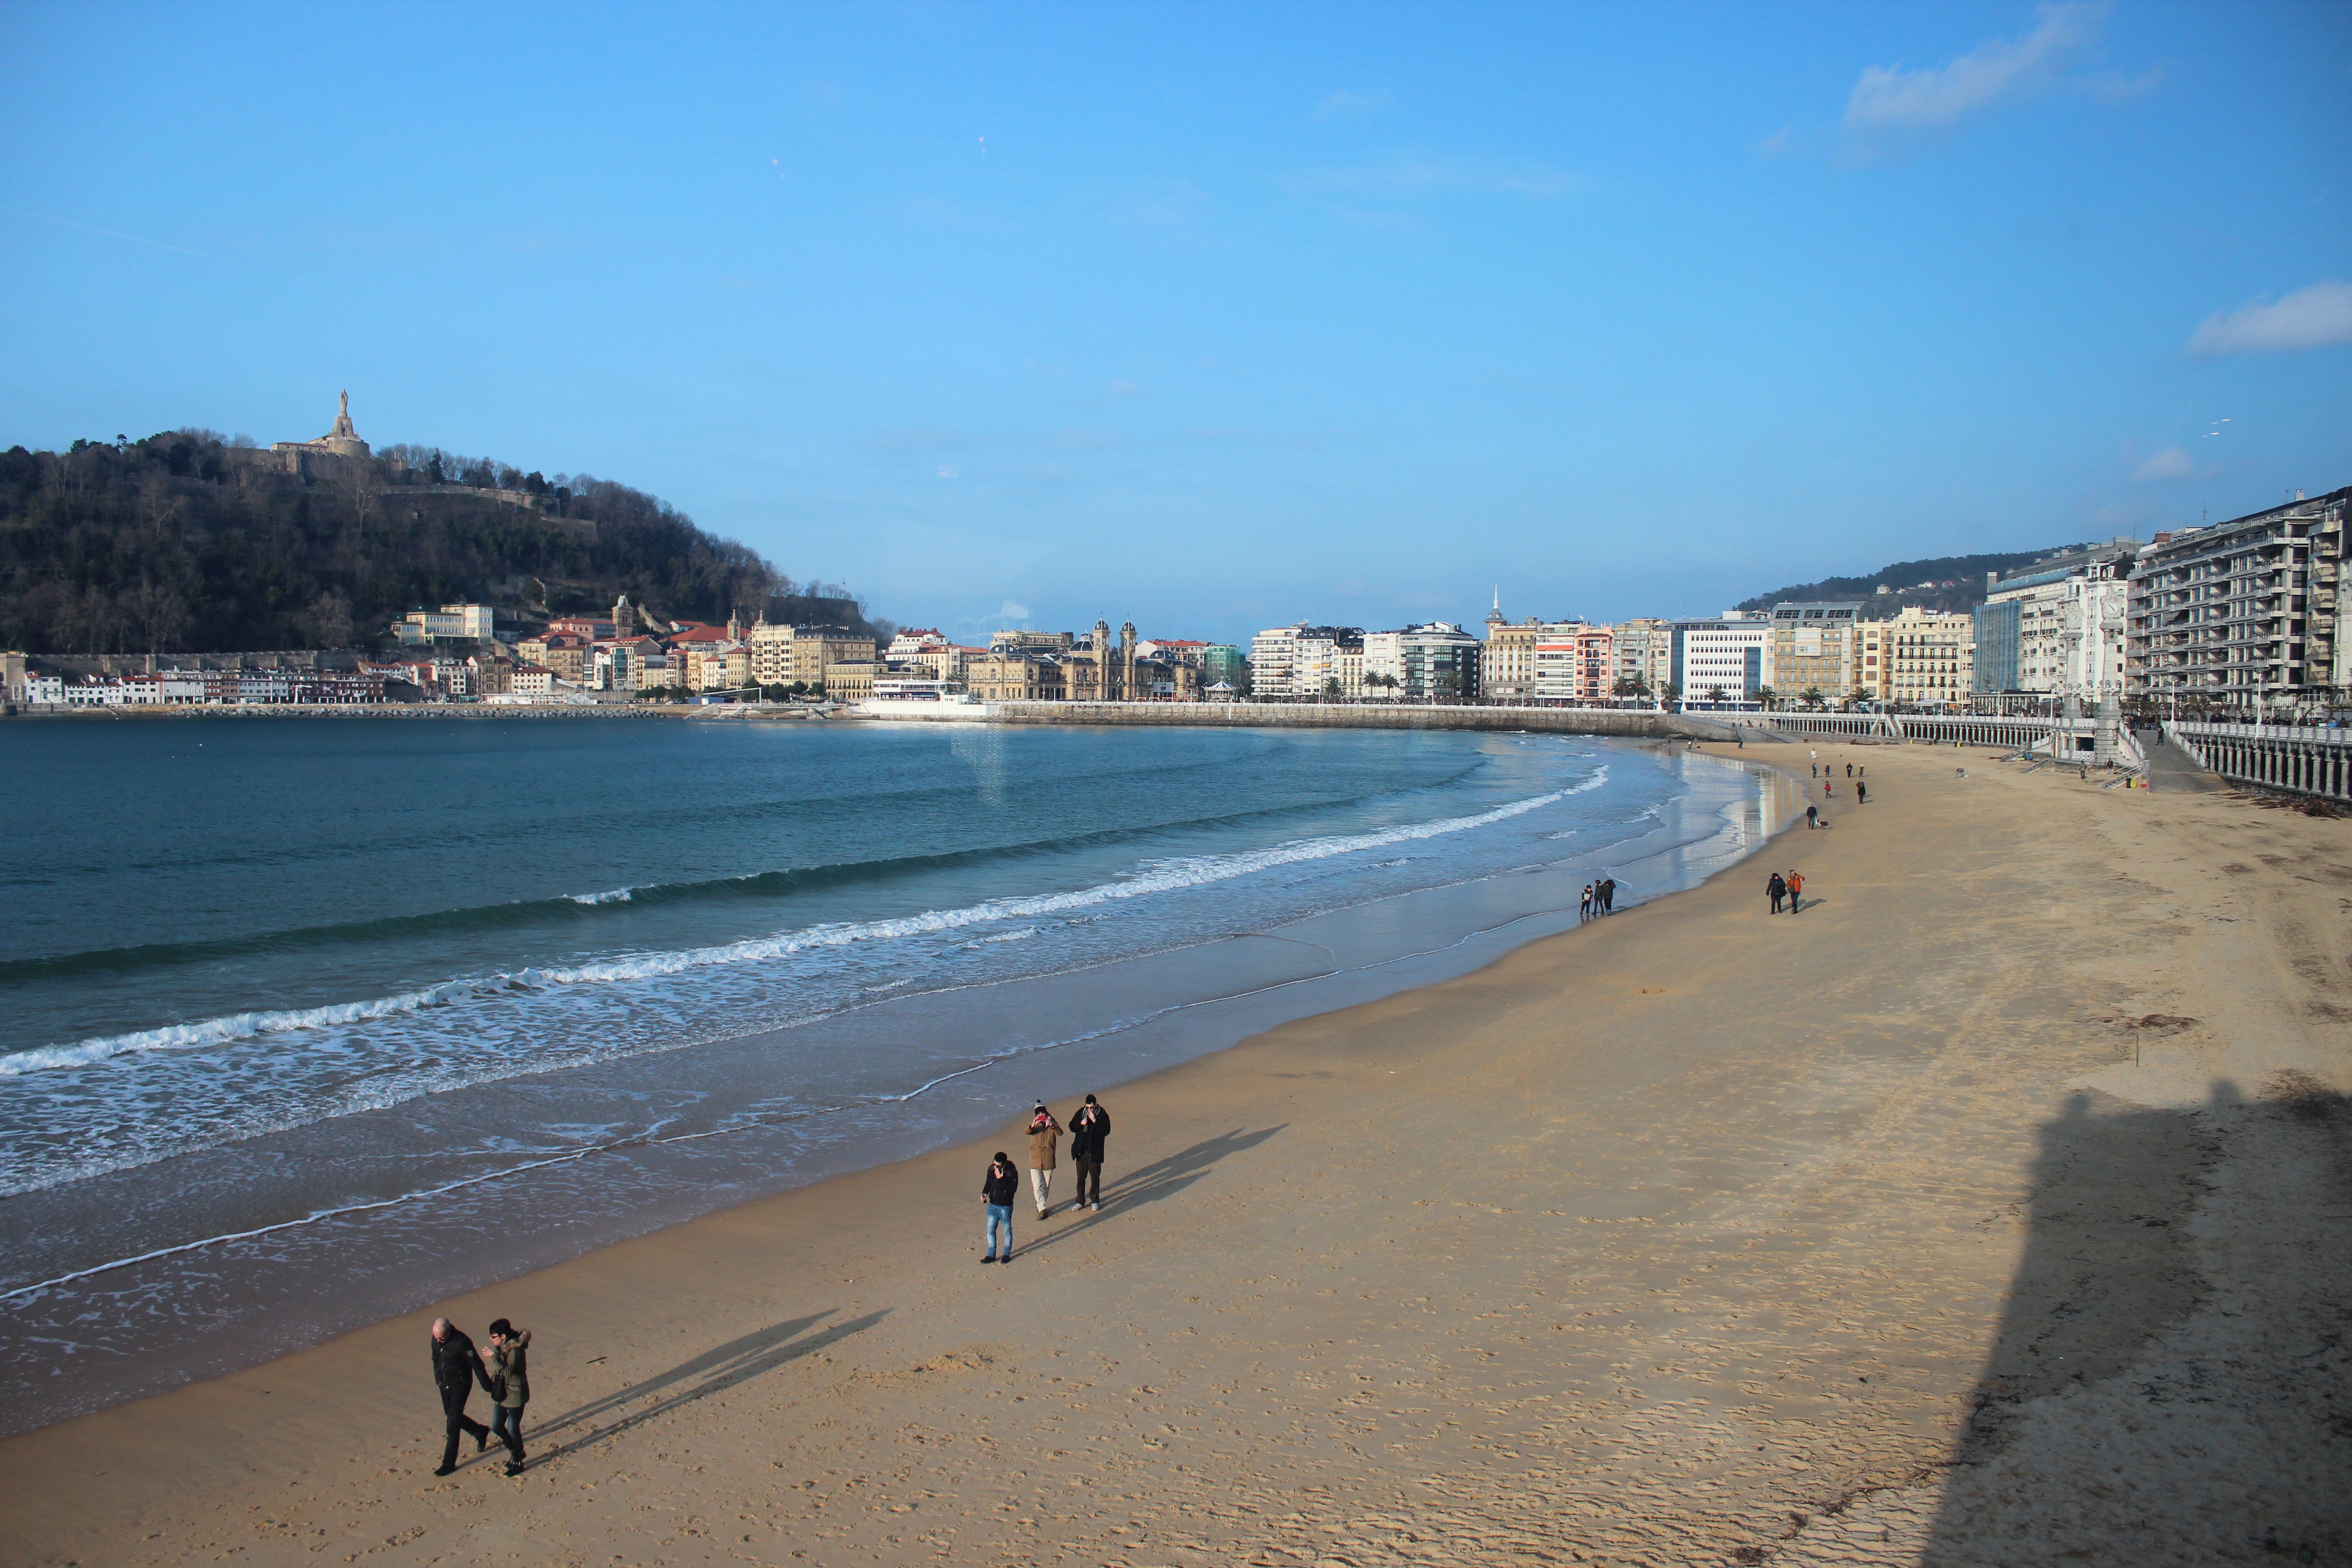
beach, landscape, sea, coast, water, sand, ocean, horizon, boardwalk, shore, wave, river, walkway, vacation, bay, body of water